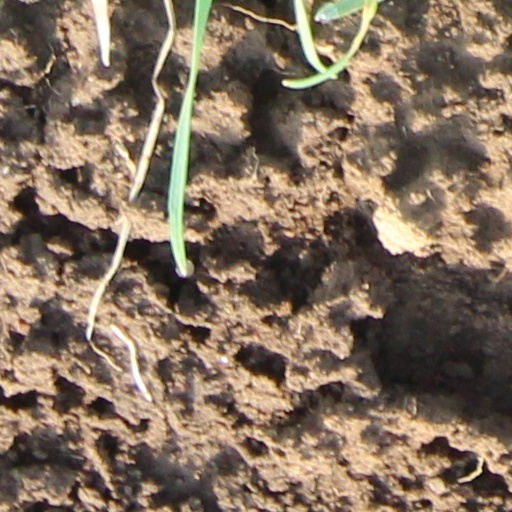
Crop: wheat